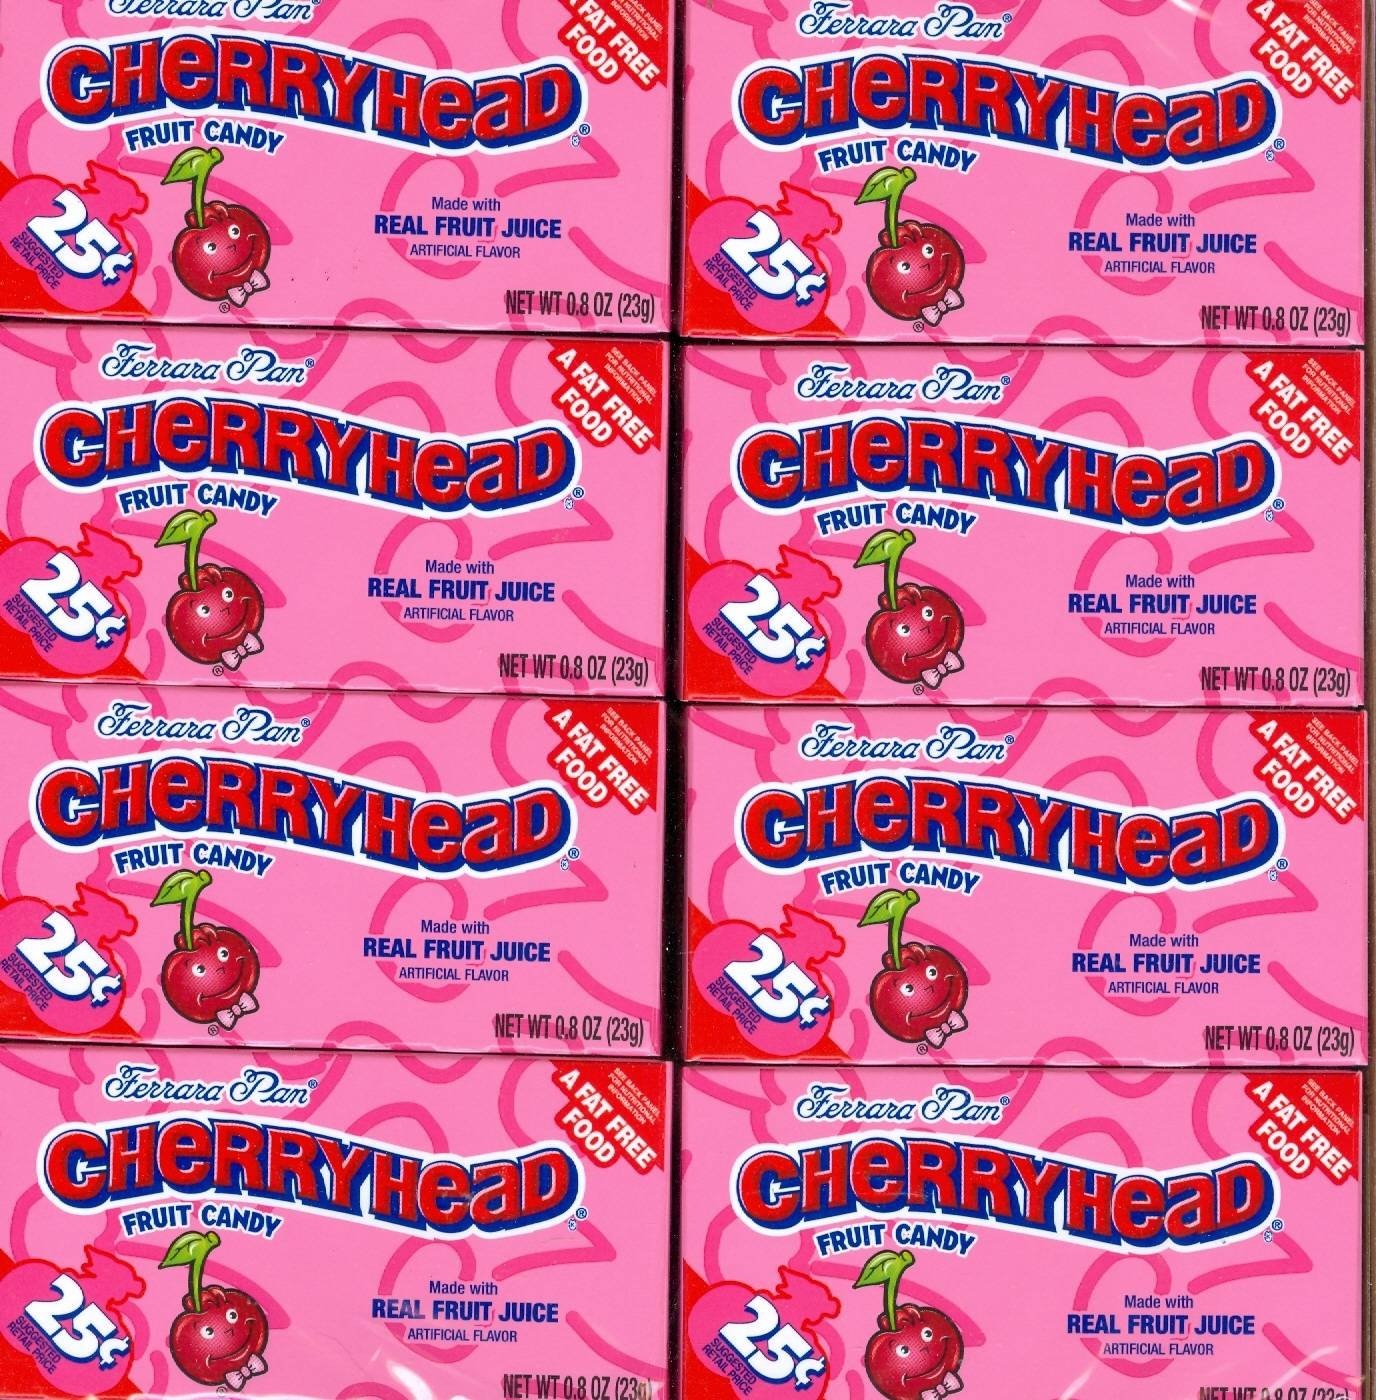
Item Name: Ferrara Pan Cherryheads 24 x 0.9 oz packages
Bullet Point 1: Cherry Flavored Candy
Bullet Point 2: Ferrara Pan
Bullet Point 3: Pocket Boxes
Bullet Point 4: Fat Free
Bullet Point 5: Also Known as Cherry Clans
Product Description: These are the new larger size box of cherryhead candies. Cherryheads are a little red candies that are sweet and tart with a great cherry taste. Cherry heads were originally known as Cherry Chans and then Cherry Clans.
Value: 21.6
Unit: ounce

Price: 24.99